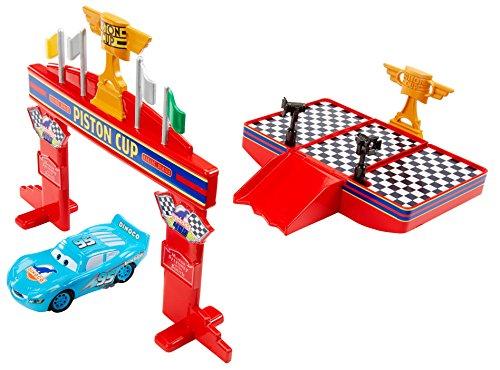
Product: Disney Pixar Cars Wheel Action Drivers Race & Win Playset
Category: Toys & Games | Play Vehicles | Vehicle Playsets
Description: Experience Disney/Pixar Cars racing thrills from the start to the finish gate.
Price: $14.74
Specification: ProductDimensions:10x2.1x7.5inches|ItemWeight:5.3ounces|ShippingWeight:12ounces(Viewshippingratesandpolicies)|DomesticShipping:ItemcanbeshippedwithinU.S.|InternationalShipping:ThisitemcanbeshippedtoselectcountriesoutsideoftheU.S.LearnMore|ASIN:B01CNSO8HC|Itemmodelnumber:DPG55|Manufacturerrecommendedage:4-8years